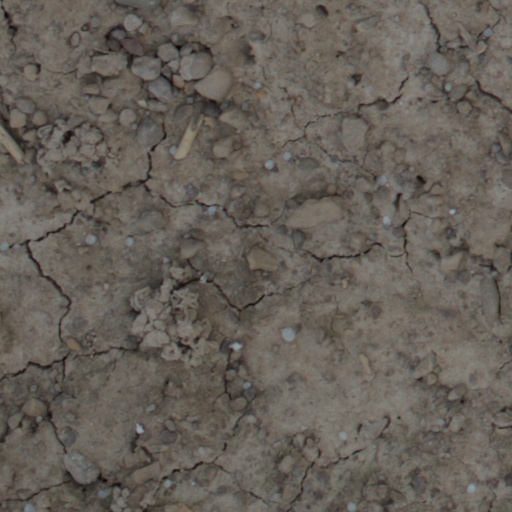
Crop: wheat